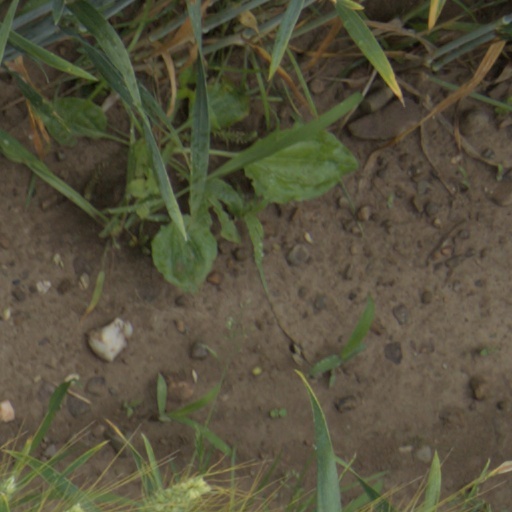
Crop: wheat